Fjords and channels of Chile

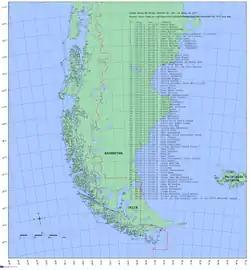
The baselines of Chile, according to decree 416, define the internal waters of the Republic

The southern coast of Chile presents a large number of fjords and fjord-like channels from the latitudes of Cape Horn (55° S) to Reloncaví Estuary (42° S). Some fjords and channels are important navigable channels providing access to ports like Punta Arenas, Puerto Chacabuco, and Puerto Natales.